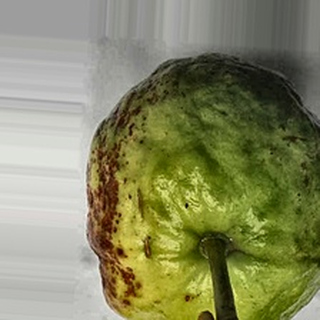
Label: guava_anthracnose